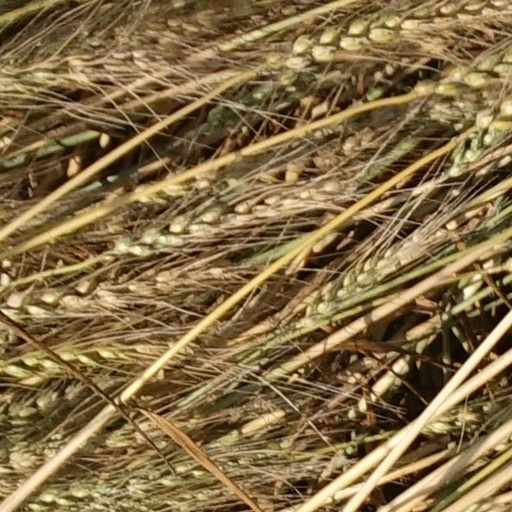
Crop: wheat